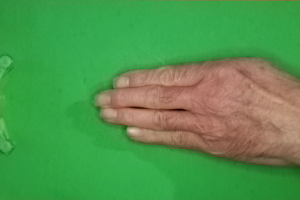
Label: paper